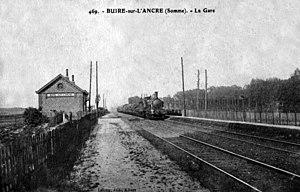
L'intérieur de la gare de Buire-sur-l'Ancre, de la ligne de Paris à Lille, vers 1900.
La gare de Buire-sur-l'Ancre est une gare ferroviaire française de la ligne de Paris-Nord à Lille, située sur le territoire de la commune de Buire-sur-l'Ancre, dans le département de la Somme, en région Hauts-de-France.
Buire-sur-l'Ancre est une commune française située dans le département de la Somme en région Hauts-de-France.